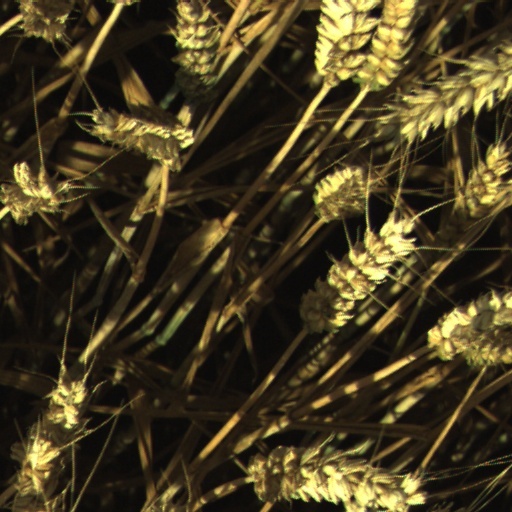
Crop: wheat